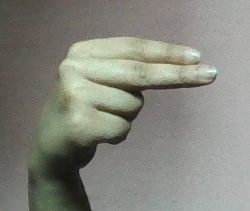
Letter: ain